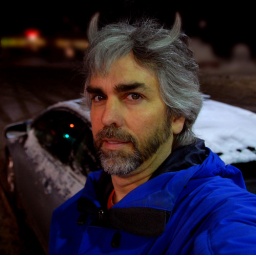
or devil in a blue car (though its light blue covered with snow).